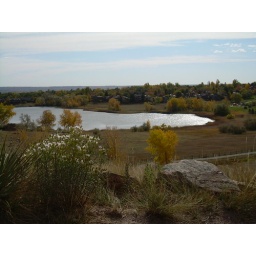
Wonderland lake near my house